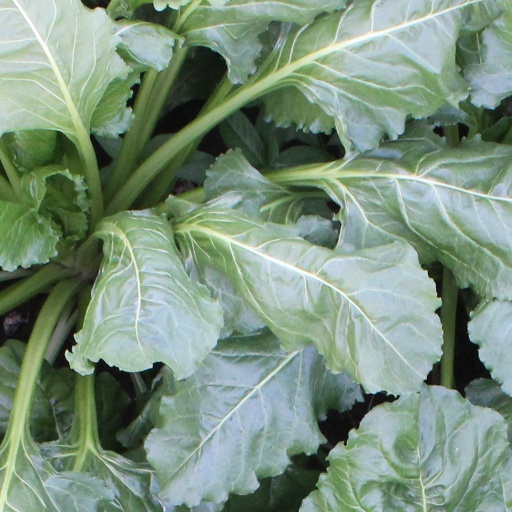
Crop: sugar beet